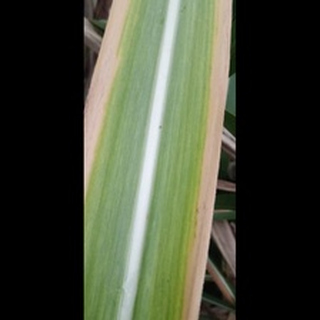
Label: sugarcane_yellow_leaf_disease